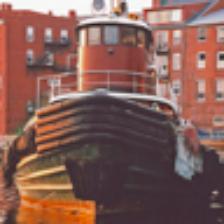
Label: NonHuman